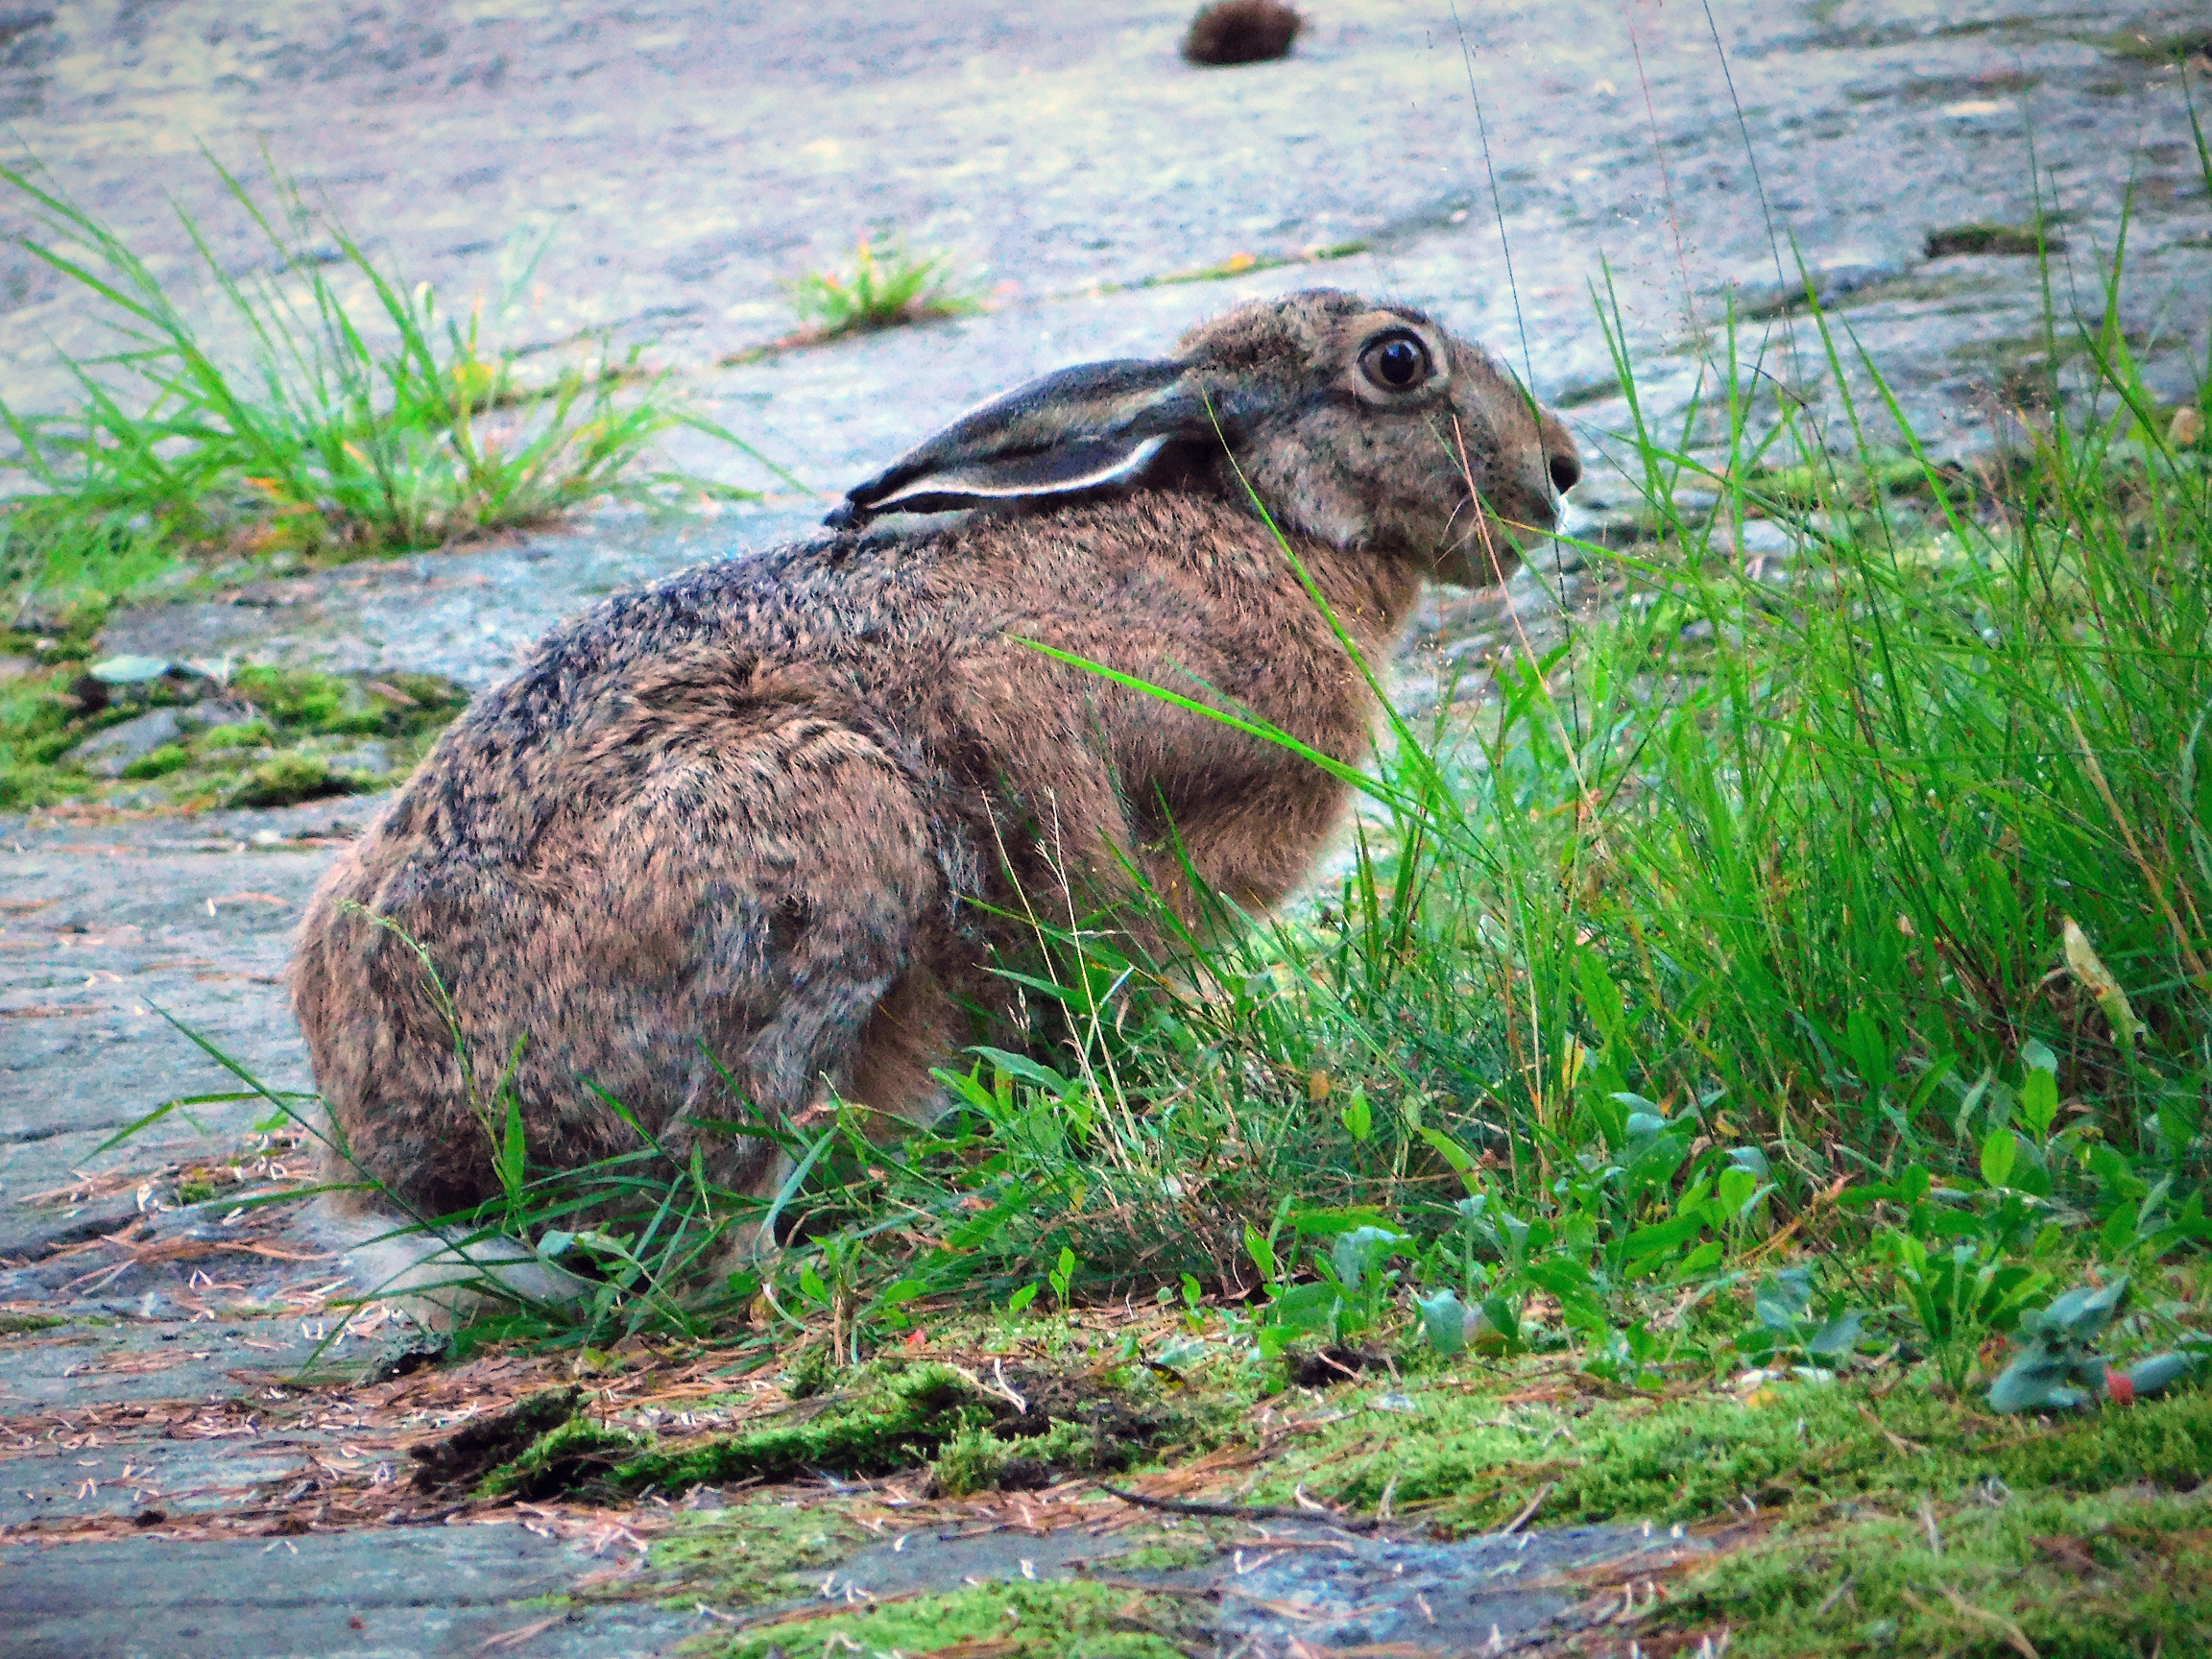
bunny, rabbit, animal, mammal, fauna, wildlife, hare, rabits and hares, grass, domestic rabbit, terrestrial animal